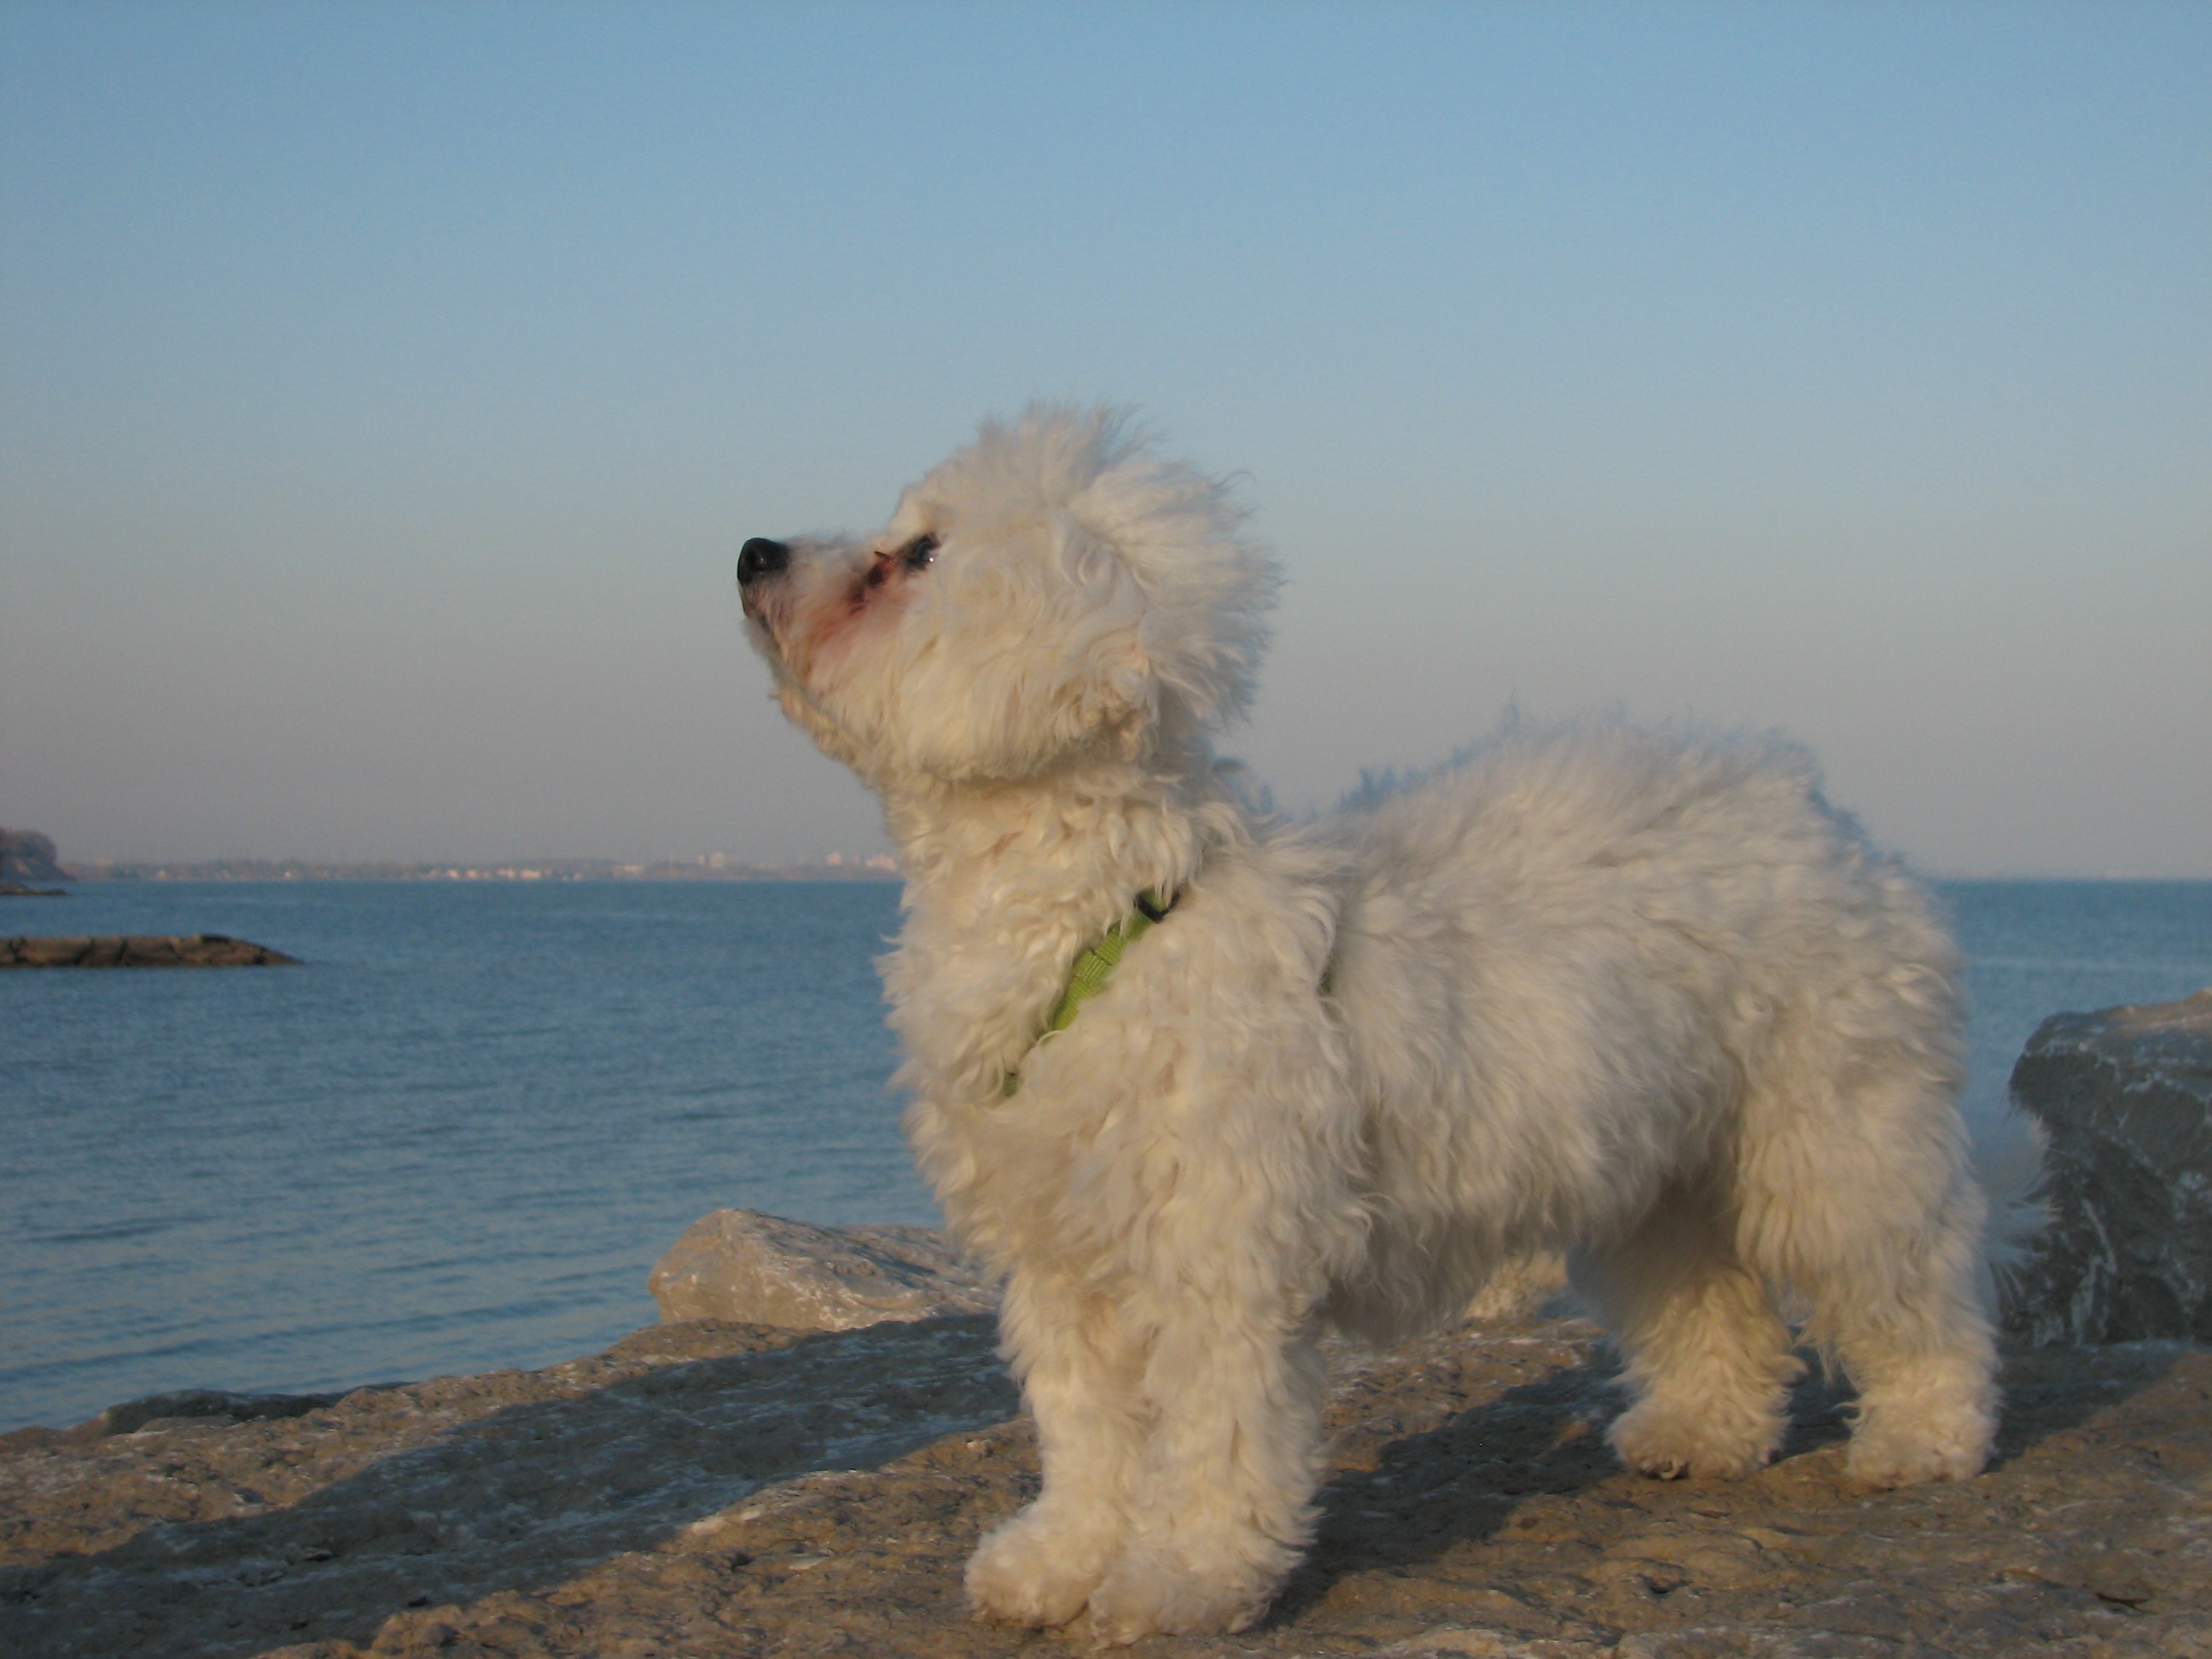
white, dog, canine, pet, mammal, vertebrate, bison, dog breed, terrier, goldendoodle, irish soft coated wheaten terrier, coton de tulear, havanese, dog like mammal, carnivoran, glen of imaal terrier, dog crossbreeds, sheena